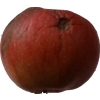
Label: Apple 17